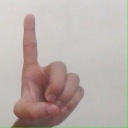
अक्षर: ड